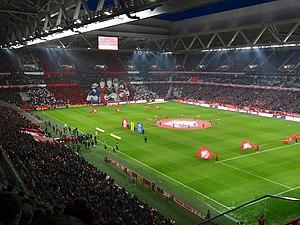
La saison 2018-2019 du LOSC est la cinquante-neuvième saison du club nordiste en première division du championnat de France, la dix-neuvième consécutive du club au sommet de la hiérarchie du football français.
Le stade Pierre-Mauroy, construit entre 2008 et 2012, est à la fois un stade de football modulable de 50 186 places assises et une aréna, qui possède la particularité unique au monde d'avoir cinq configurations possibles de par sa pelouse qui se soulève sur sa moitié et se déplace pour venir se superposer à la moitié restante et libérer ainsi des gradins rétractables supplémentaires situés en dessous du niveau de la pelouse ainsi qu'un nouveau sol. Il est situé à Villeneuve-d'Ascq, commune de la Métropole européenne de Lille, et est le principal stade de Lille. Initialement nommé Grand Stade Lille Métropole, le stade, en forme de vaisseau translucide, est inauguré en août 2012.